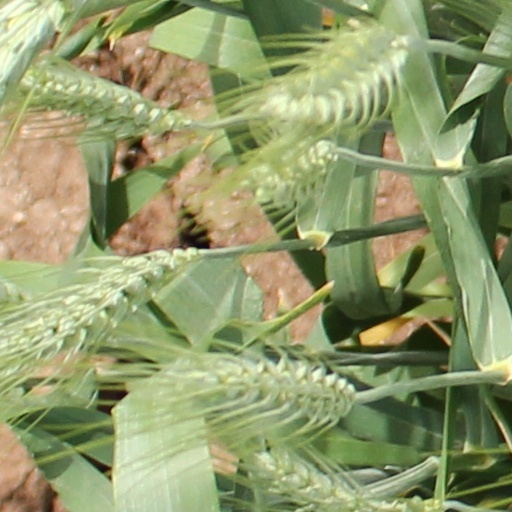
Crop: wheat